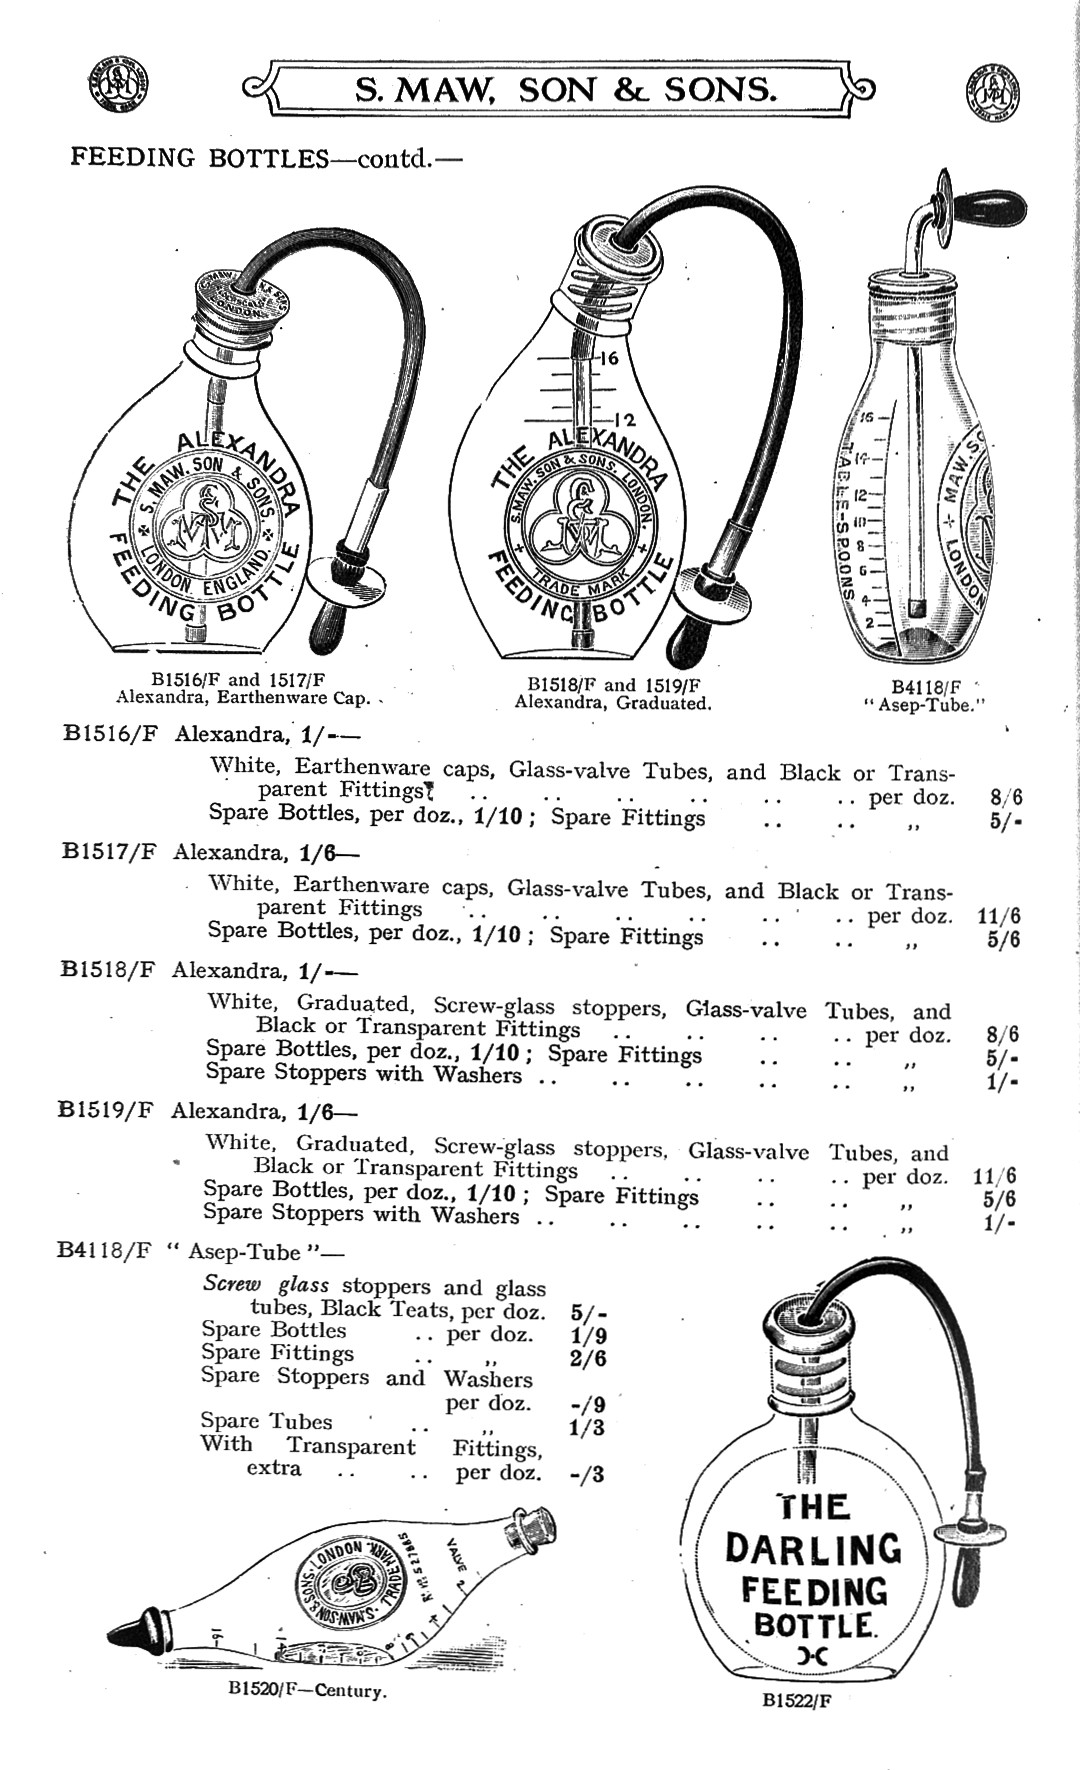
Feeding bottles General Collections Keywords: childcare; infant nutrition; Child Welfare; Nursing, monochrome black-and-white photograph
Specialty: pediatric nutrition / dietetics
Image credit: "Feeding bottles, S. Maw & Sons Wellcome L0010977", wikimedia:Medical equipment via Wikimedia Commons, licensed cc-by-4.0. Source: https://upload.wikimedia.org/wikipedia/commons/b/b9/Feeding_bottles%2C_S._Maw_%26_Sons_Wellcome_L0010977.jpg